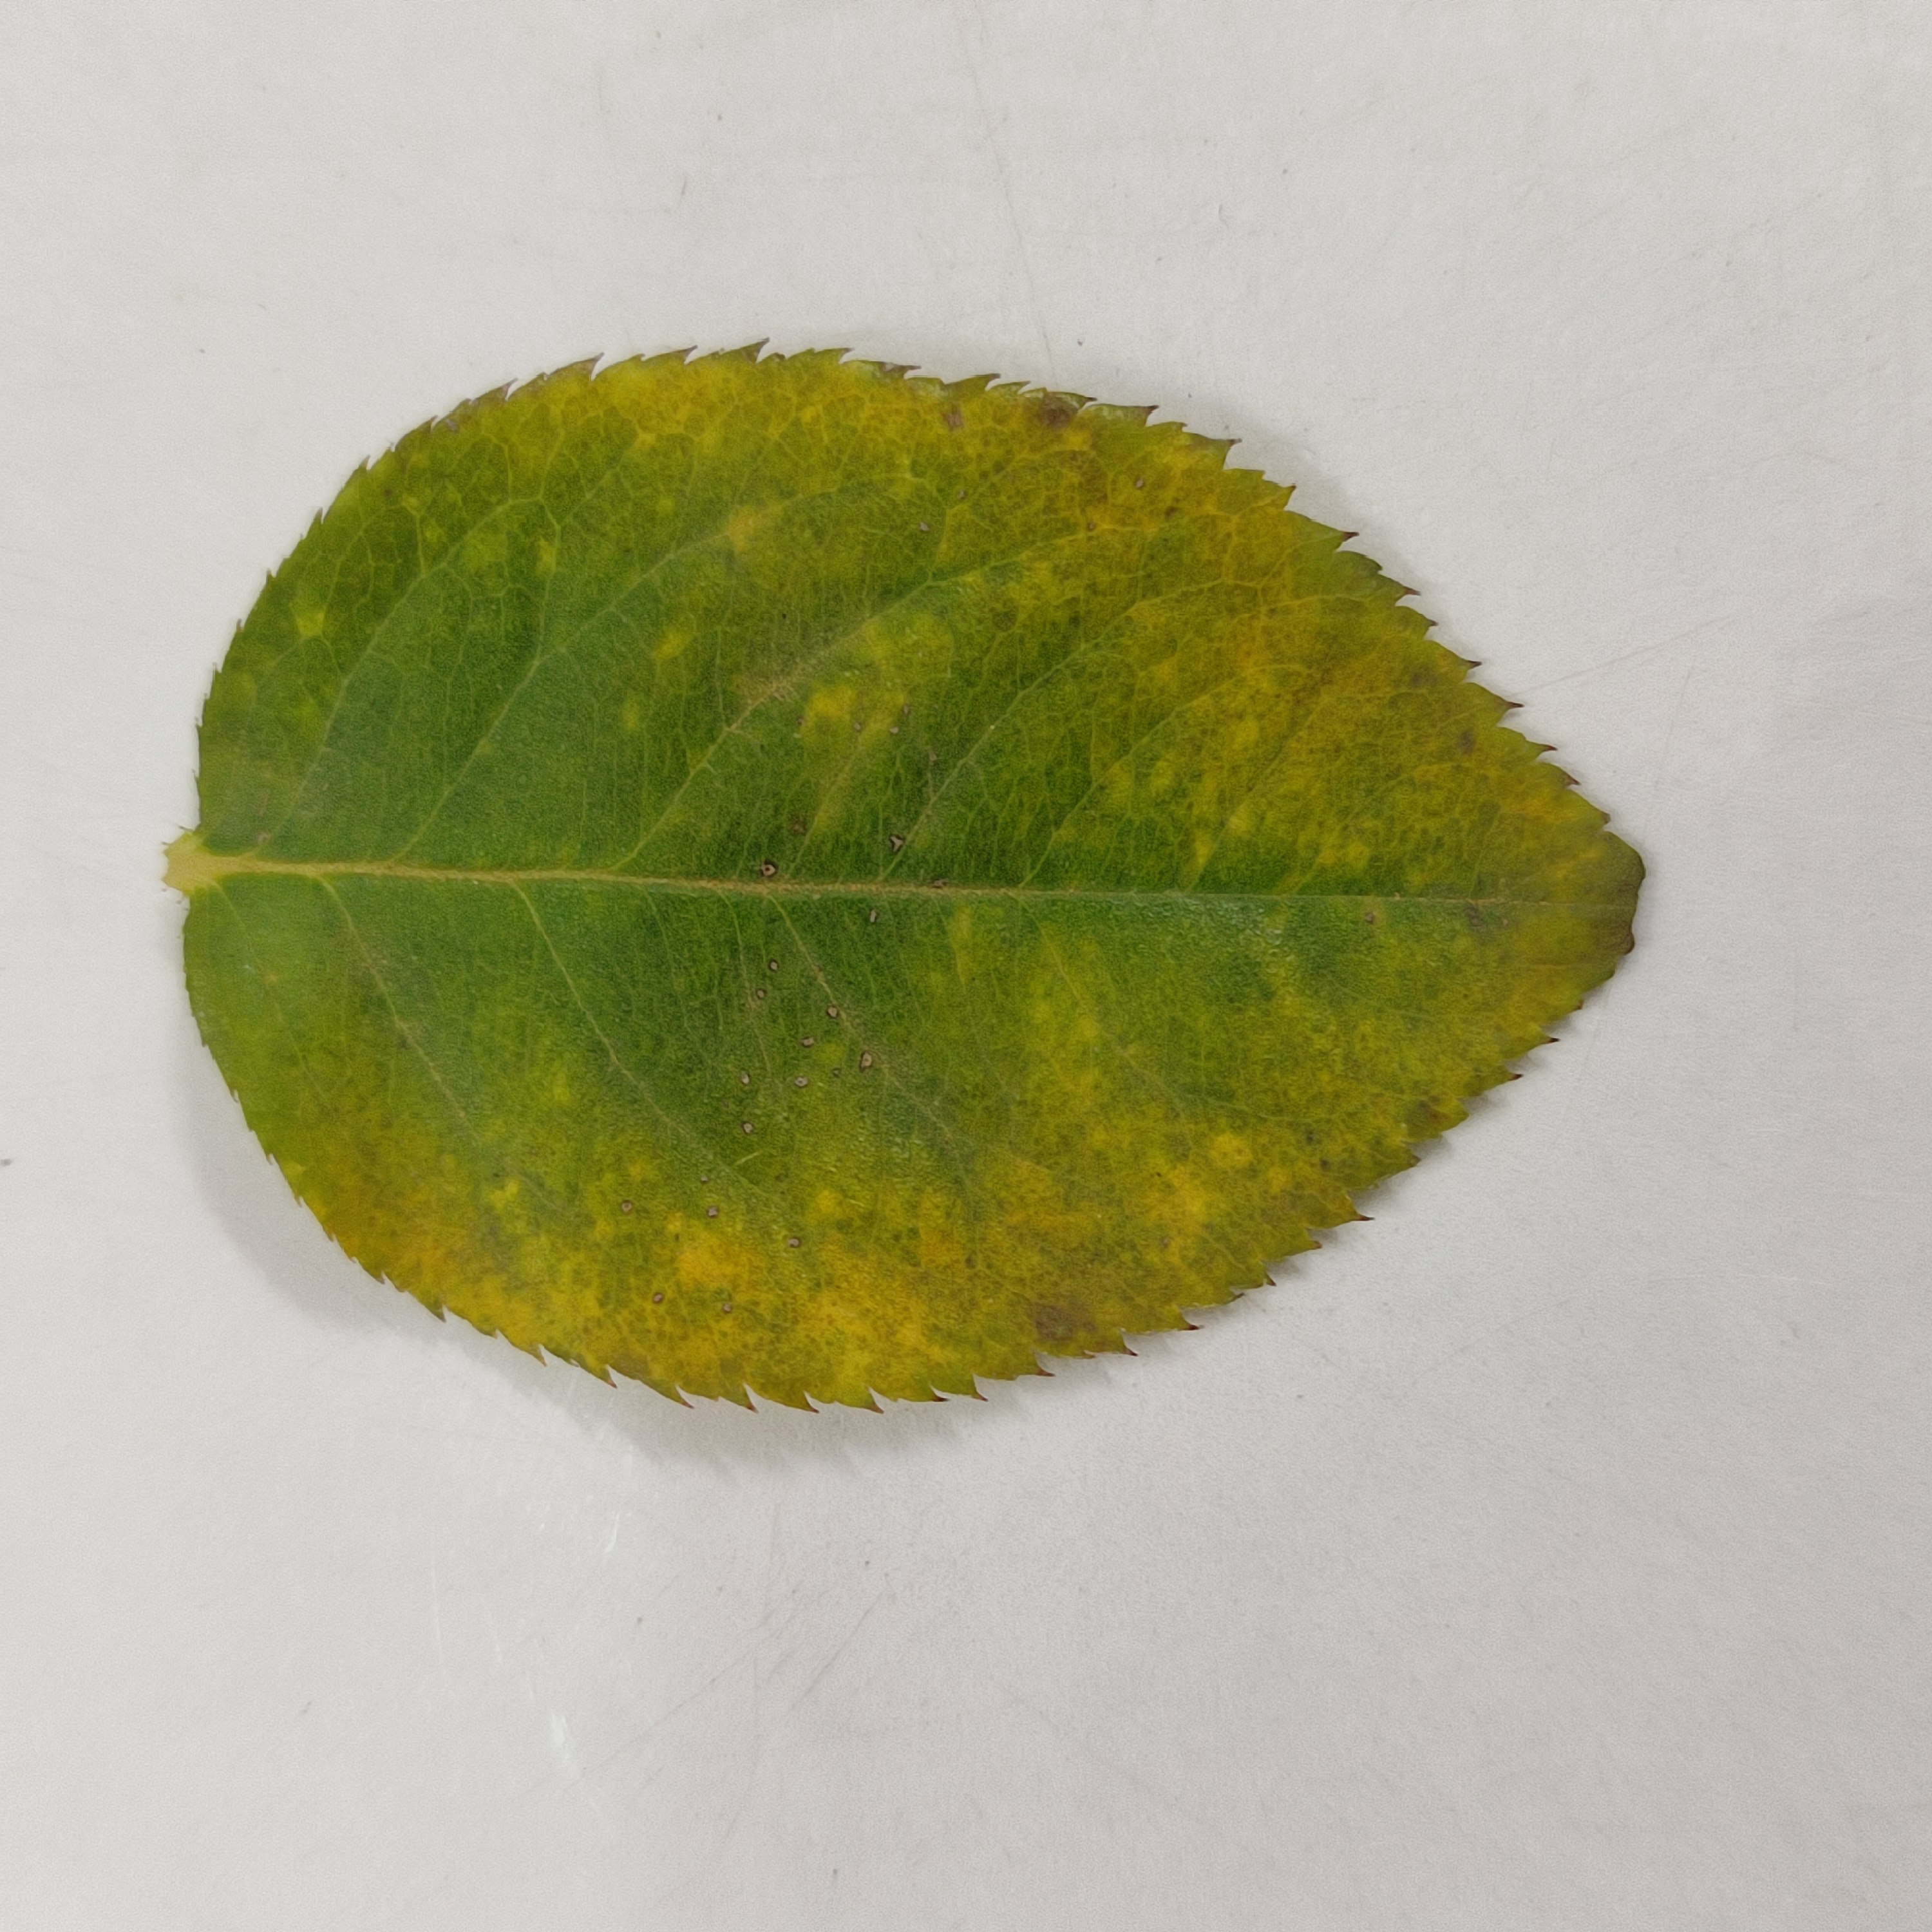
Label: Yellow Mosaic Virus